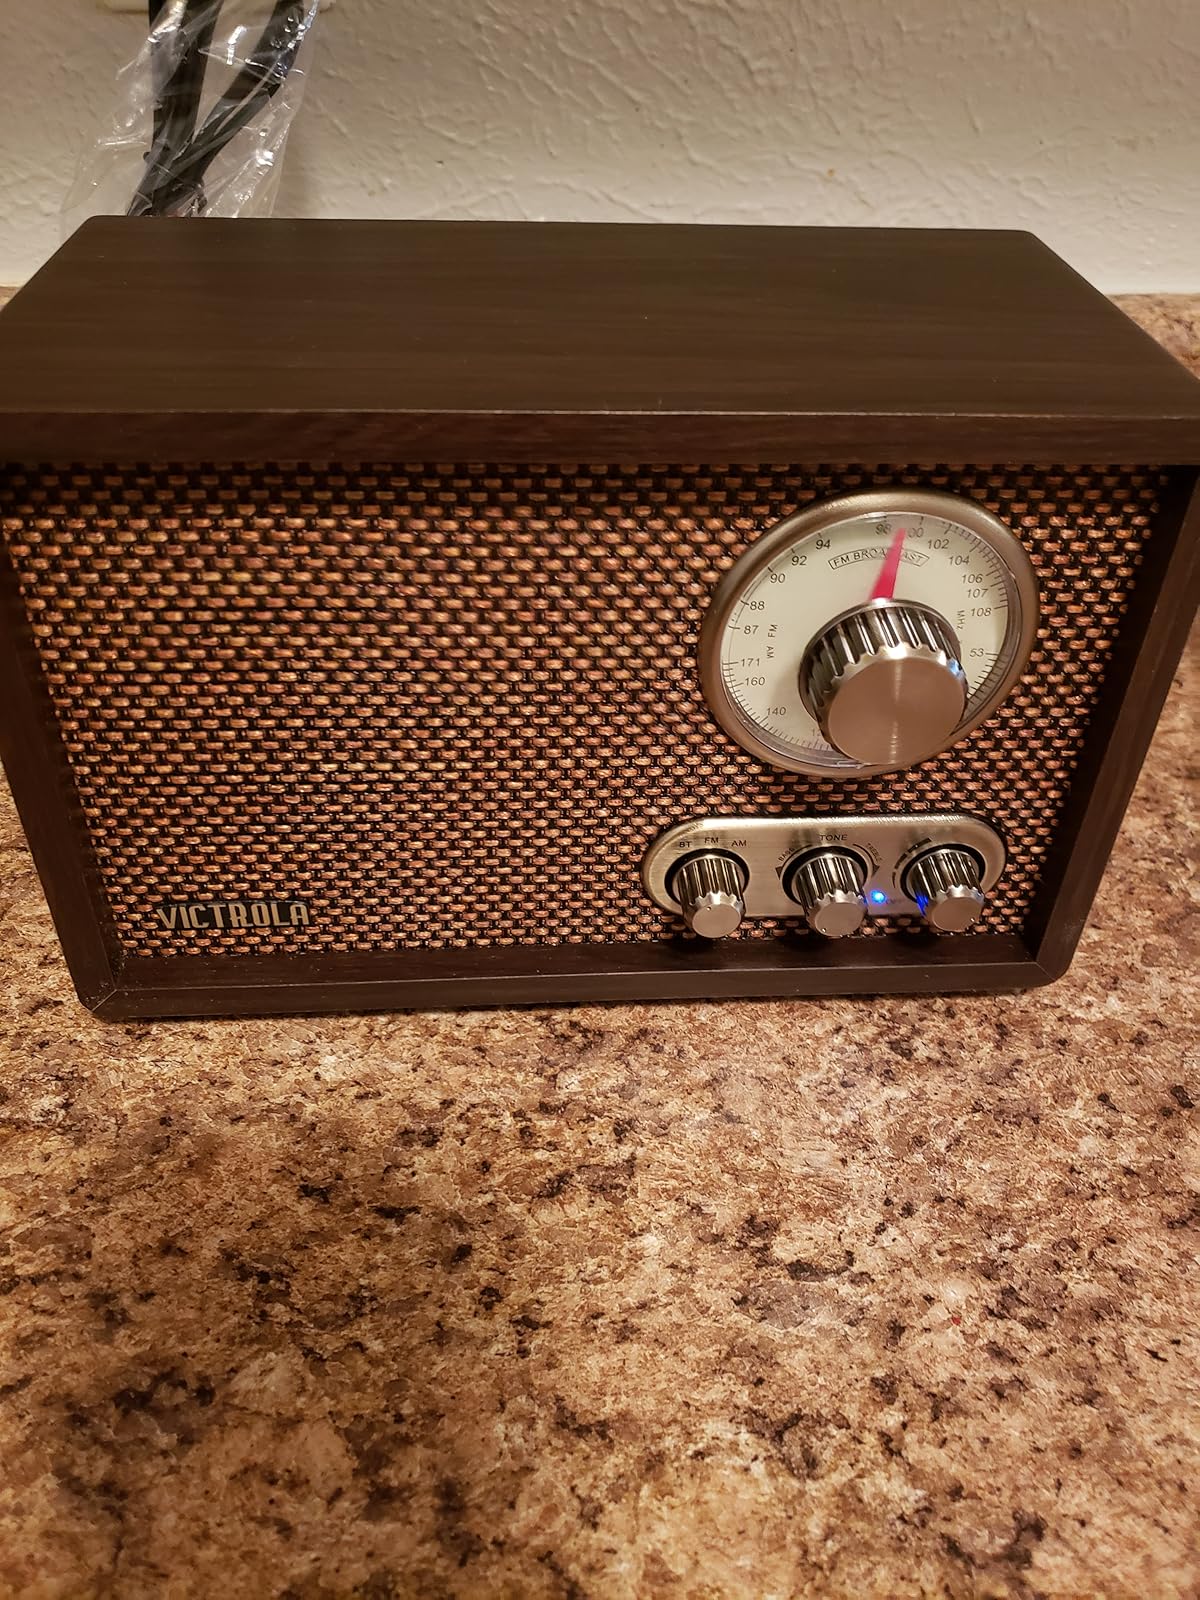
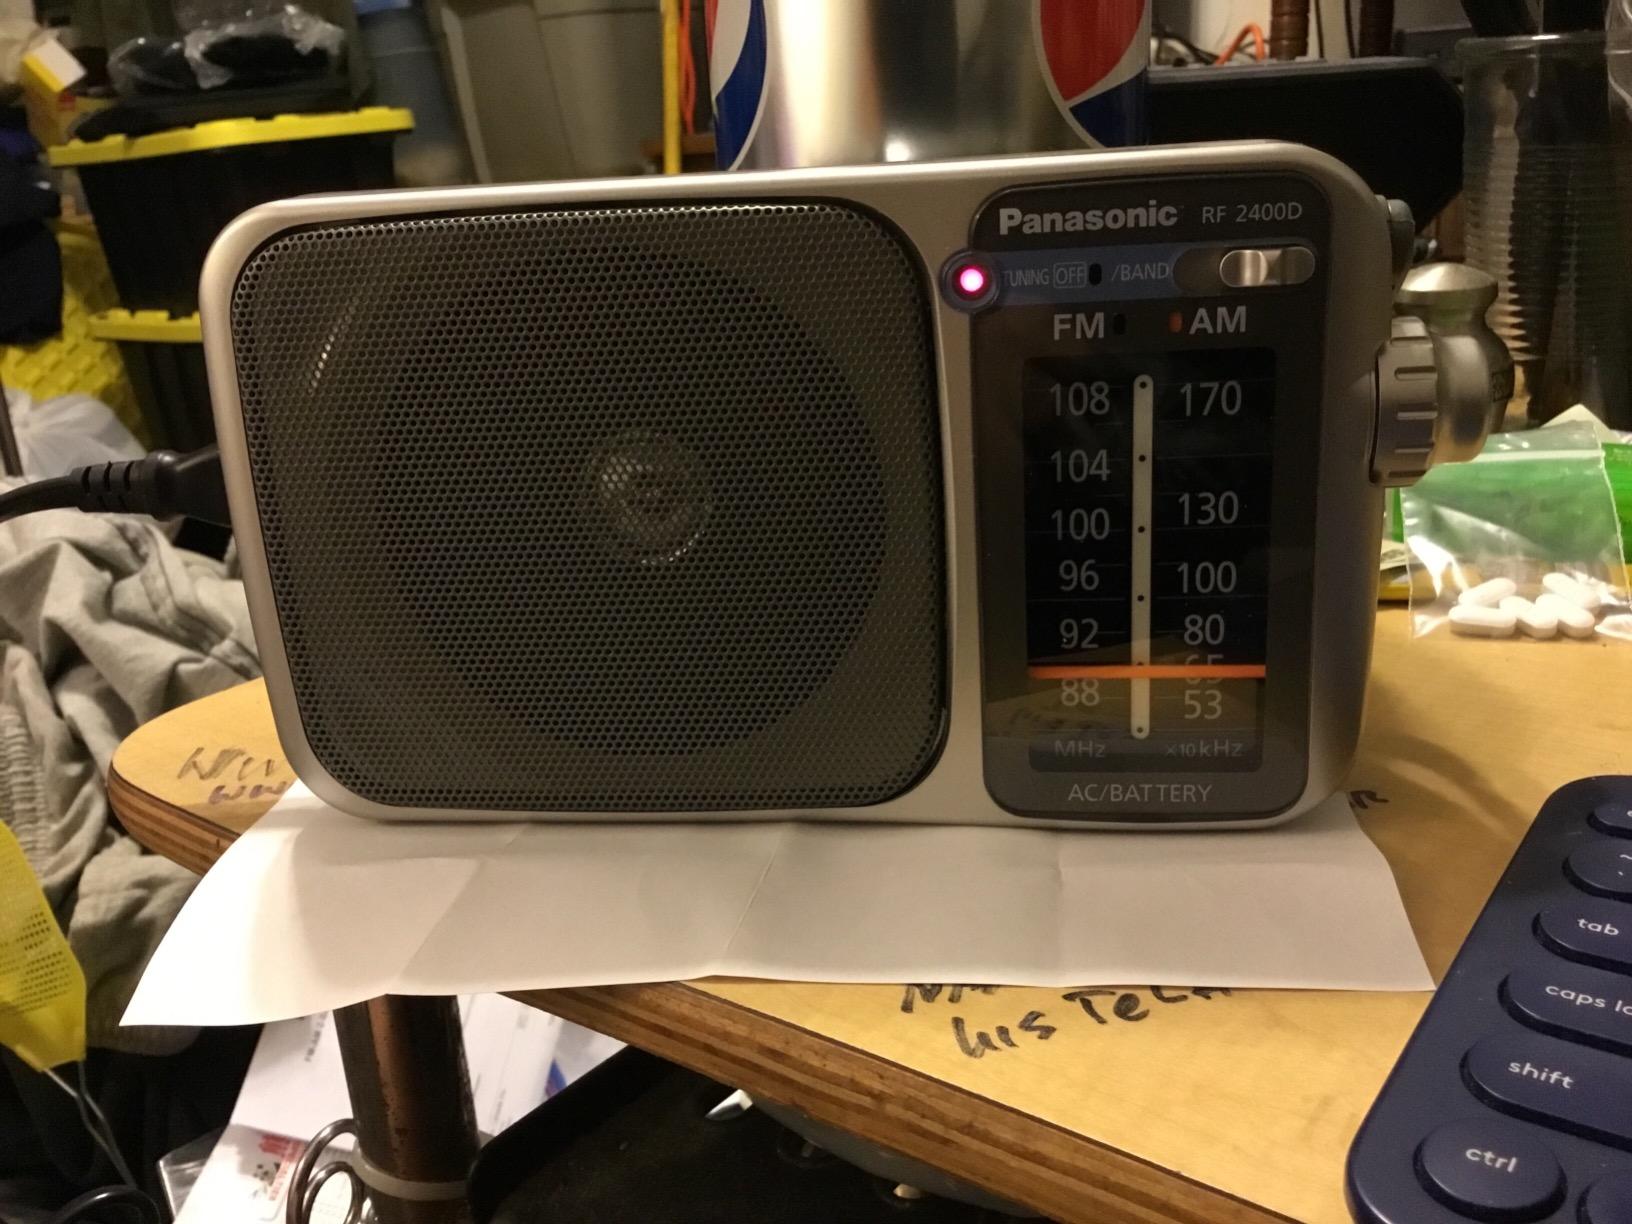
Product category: radio
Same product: no